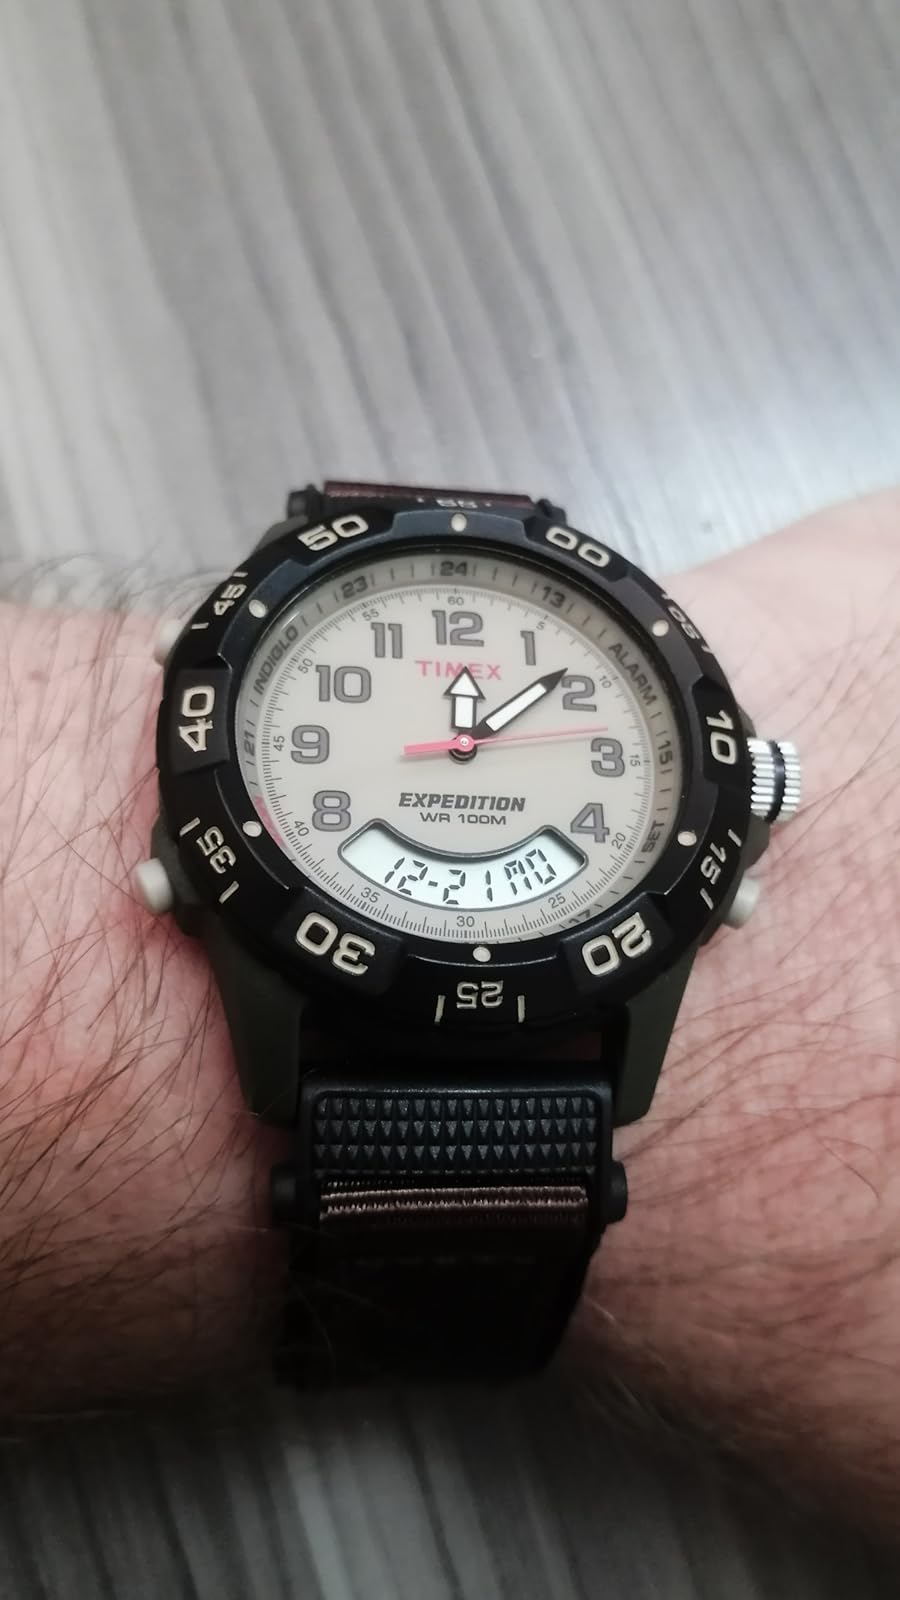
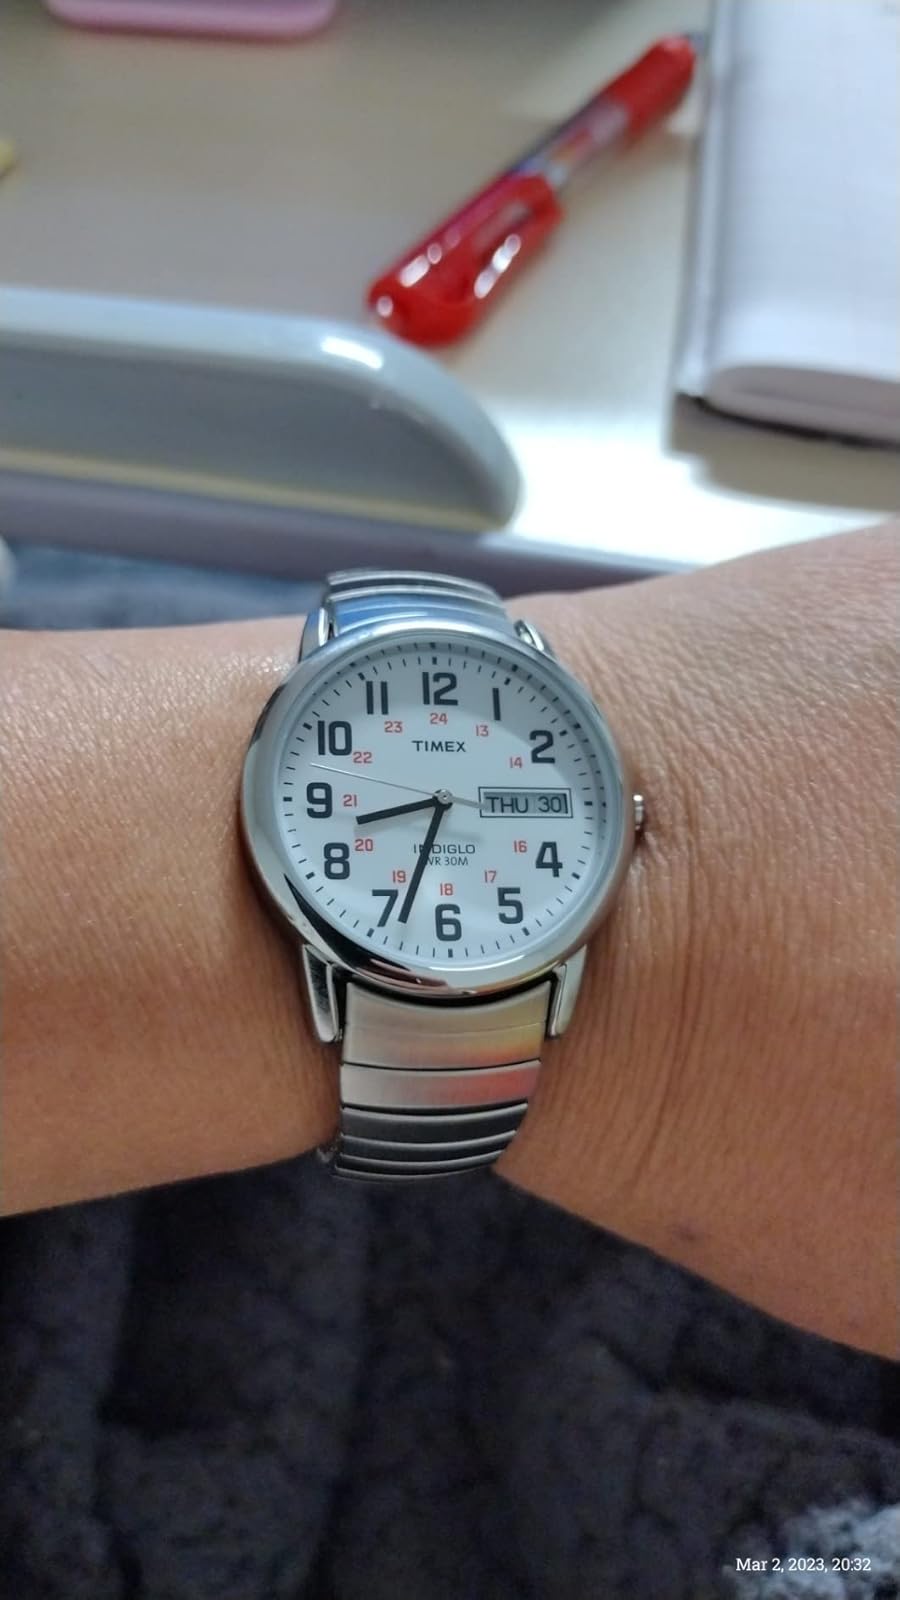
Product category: accessories_watch
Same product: no